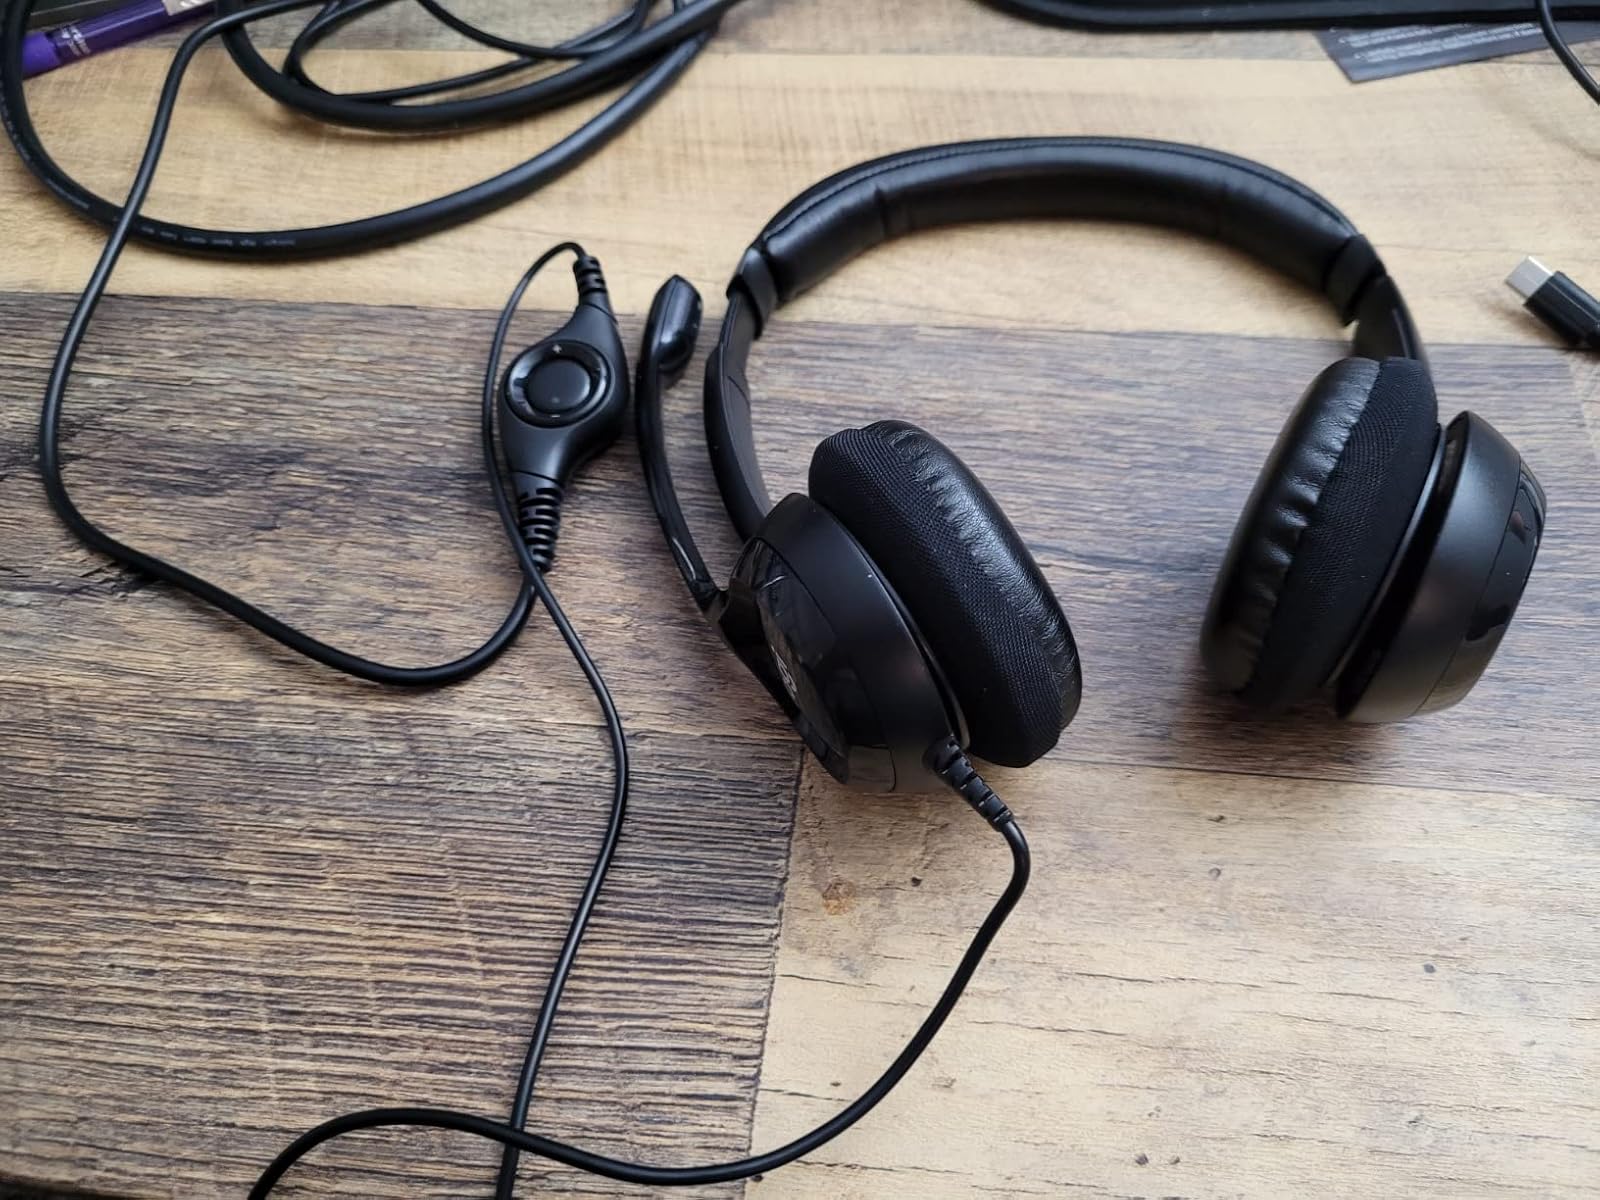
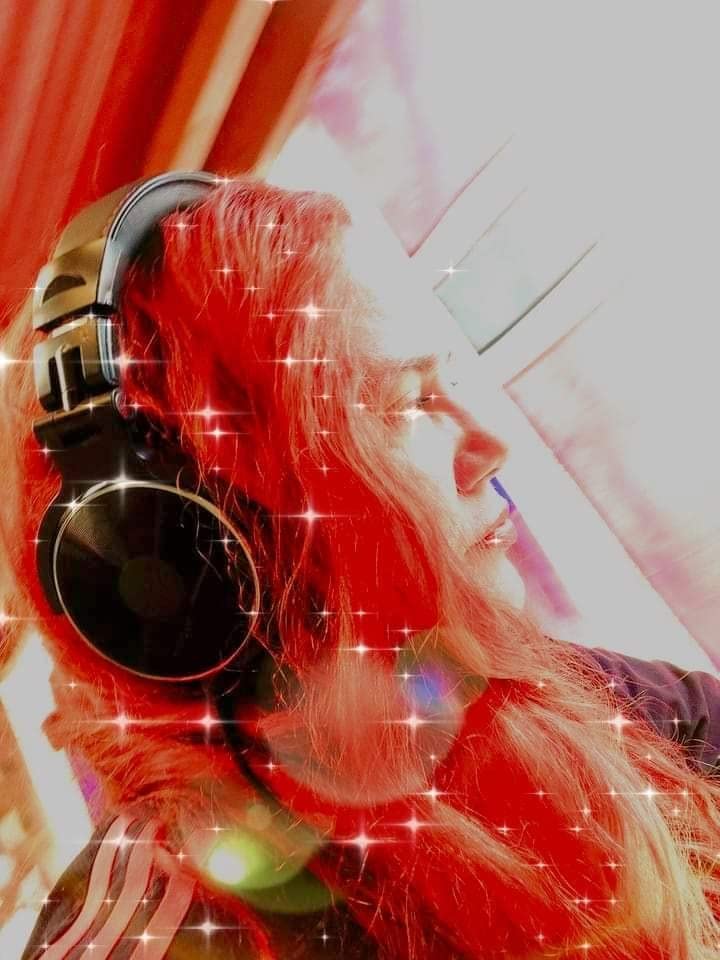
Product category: headphones
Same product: no